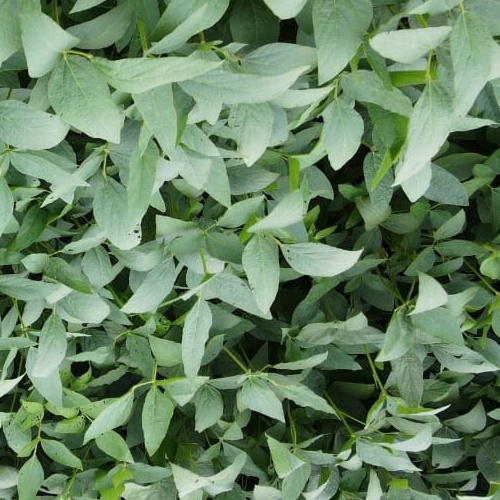
Label: Diabrotica_speciosa